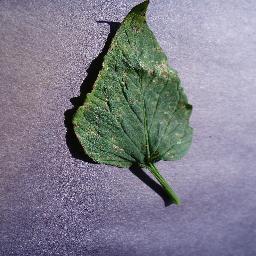
Label: Tomato___Septoria_leaf_spot